Attilio Simonetti

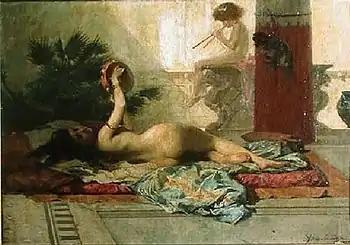
Pompeian Actress

He was born and resided mainly in Rome: a son of Francesco, a Roman jeweler and engraver, and Carolina née Raffaeli, from a family of mosaicists. He showed a talent for art at an early age, which brought him to the attention of a family friend, the painter Marià Fortuny. At the age of sixteen, he began his formal studies.